Yamahibiki stable

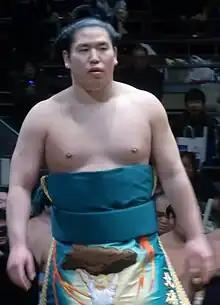
Kitaharima is the highest ranked wrestler in Yamahibiki stable as of 2018

3 minute walk from Kiyosumi-shirakawa Station on the Hanzōmon Line and Ōedo Line